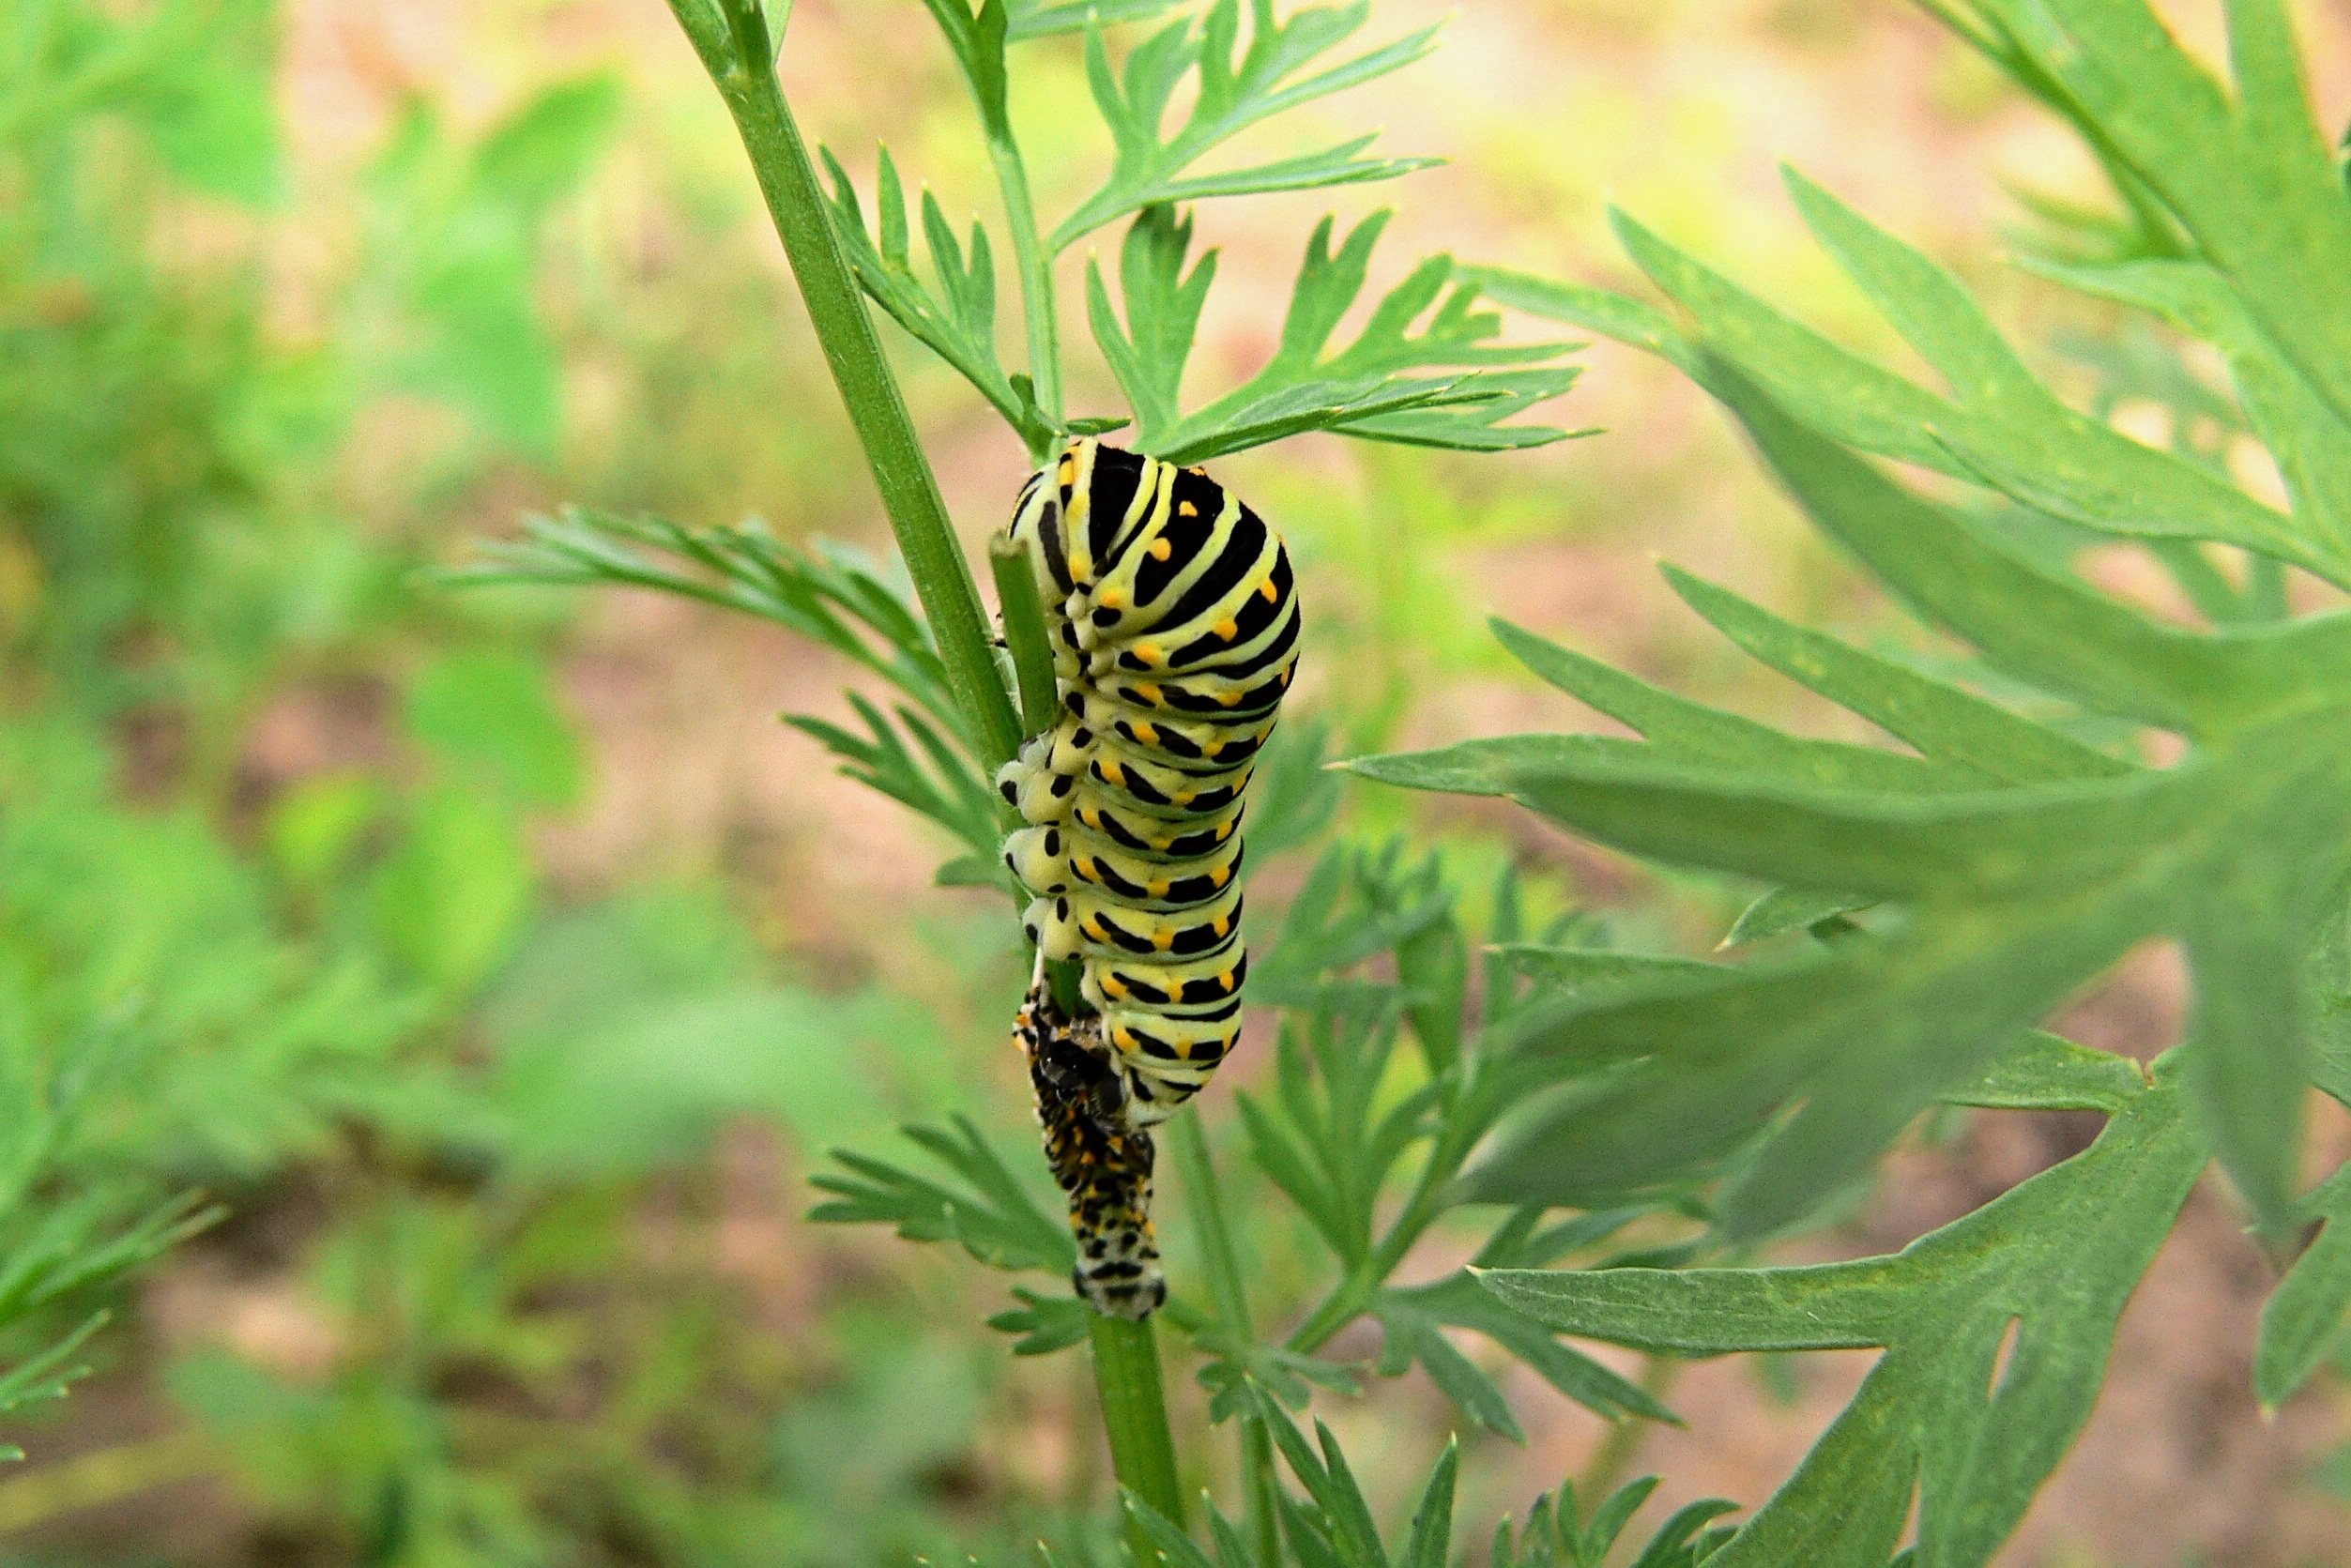
nature, grass, plant, flower, wildlife, orange, spring, green, insect, macro, botany, butterfly, yellow, close, flora, fauna, invertebrate, caterpillar, striped, beautiful, larva, macro photography, butterfly caterpillar, dovetail, grass family, land plant, moths and butterflies, carrots herb